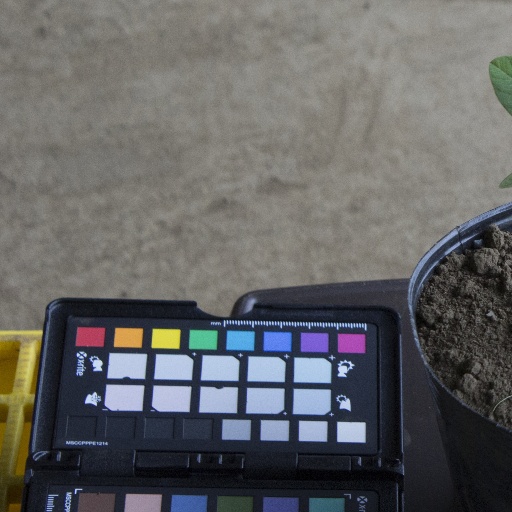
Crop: soybean